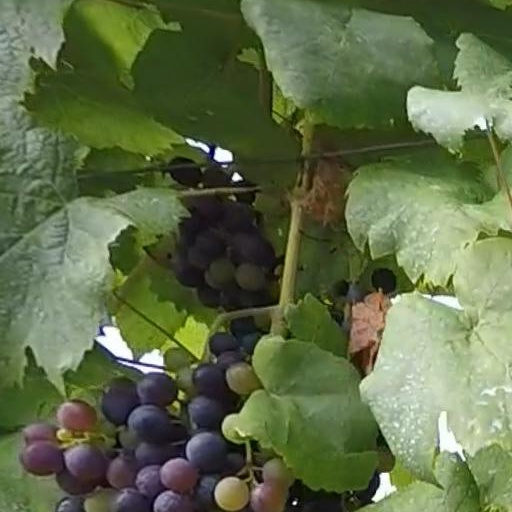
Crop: grape